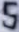
Number: 5